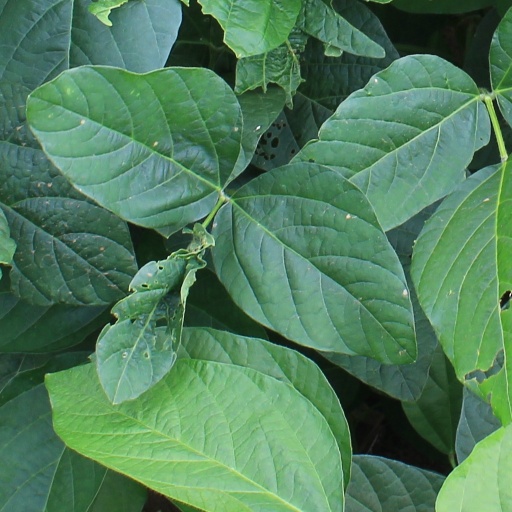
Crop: soybean